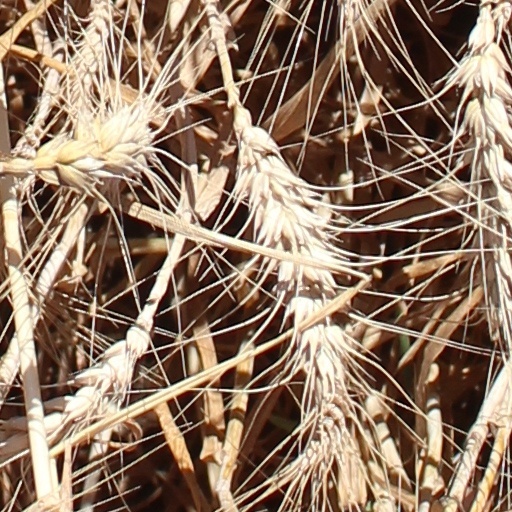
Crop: wheat